Niinsaare

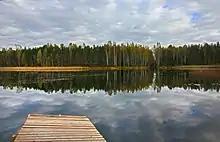
Lake Niinsaare

Lake Niinsaare is located 0.5 km north-west of Lake Kurtna Nõmmejärv. It used to be a closed lake. In 1963, a ditch was dug in Lake Mustjärve from Lake Kurtna Suurjärvi, which caused the water level in Lake Niinsaare to drop significantly. By the summer of 1968, at least 50% of the lake was dry.